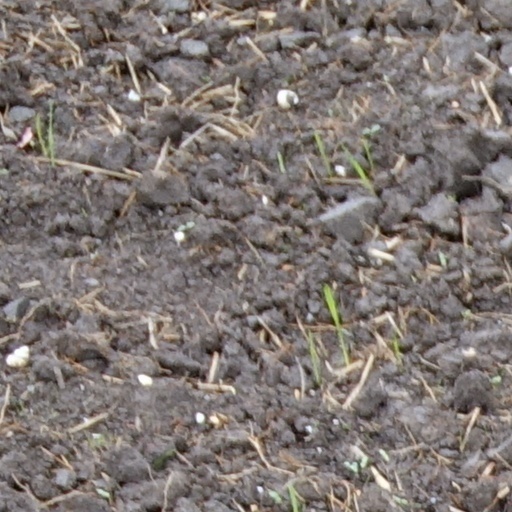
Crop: wheat